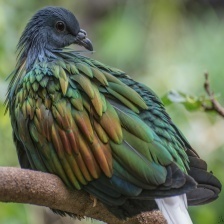
Species: NICOBAR PIGEON
Scientific name: CALOENAS NICOBARICA